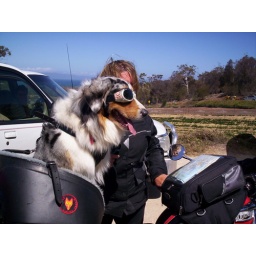
Saw this dog on a motor bike visiting the Berry Farm near Swansea.